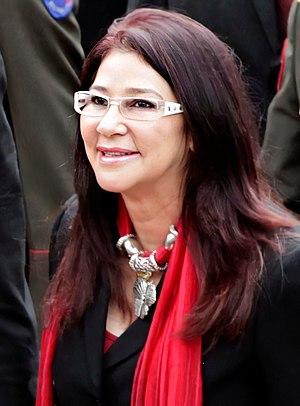
Les élections constituantes vénézuéliennes de 2017 se tiennent le 30 juillet 2017 pour élire les 545 membres de l'Assemblée nationale constituante, dont 181 au scrutin indirect répartis par quotas de profession et d'origine ethnique, et 364 autres élus au suffrage universel selon un découpage par circonscriptions municipales. 19 805 002 personnes sont appelées aux urnes. Du fait de ce mode de scrutin, 62 % des électeurs potentiels pourront voter au moins deux fois. Cette Assemblée nationale constituante va de fait remplacer l'Assemblée nationale et doit élaborer une nouvelle constitution.
Cilia Flores, née le 15 octobre 1953 à Tinaquillo est une avocate et femme d'État vénézuélienne. Membre du Parti socialiste unifié du Venezuela, elle est présidente de l'Assemblée nationale entre 2006 et 2011 et, épouse du président Nicolás Maduro, Première dame du Venezuela depuis 2013.